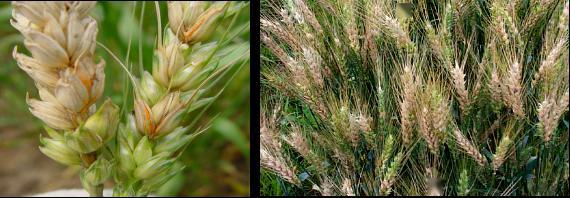
Plant: Wheat
Disease: wheat head scab